Thymic carcinoma

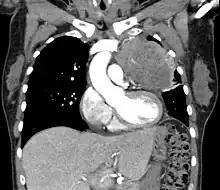
Thymic carcinoma seen on CT.

Thymic carcinoma, or type C thymoma, is a malignancy of the thymus. It is a rare cancer that is often diagnosed at advanced stages. Recurrence following treatment is common, and thymic carcinoma is associated with a poor prognosis.